181st Tunnelling Company

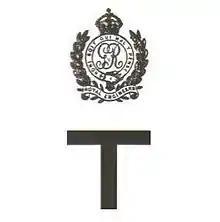

The 181st Tunnelling Company was one of the tunnelling companies of the Royal Engineers created by the British Army during World War I. The tunnelling units were occupied in offensive and defensive mining involving the placing and maintaining of mines under enemy lines, as well as other underground work such as the construction of deep dugouts for troop accommodation, the digging of subways, saps (a narrow trench dug to approach enemy trenches), cable trenches and underground chambers for signals and medical services.